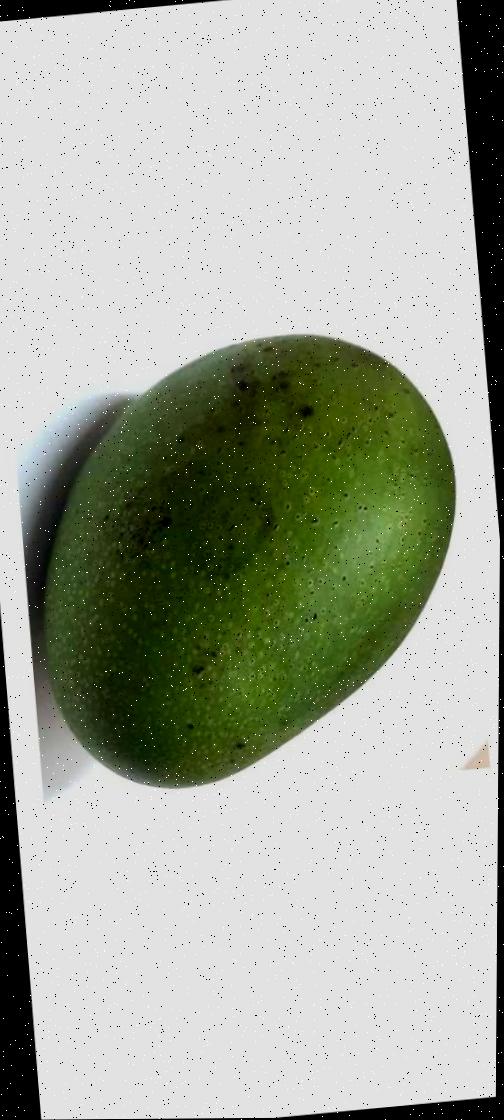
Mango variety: Ashshina Zhinuk